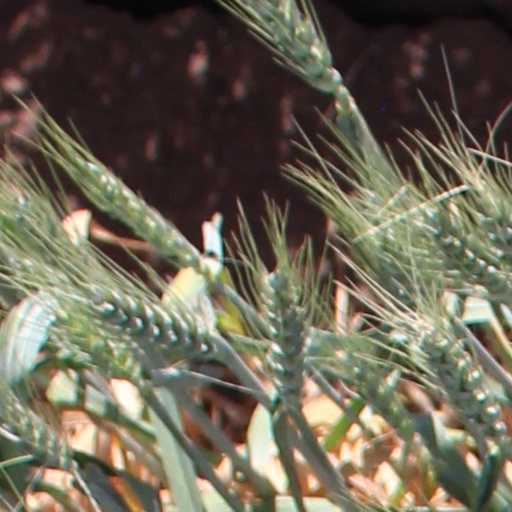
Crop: wheat